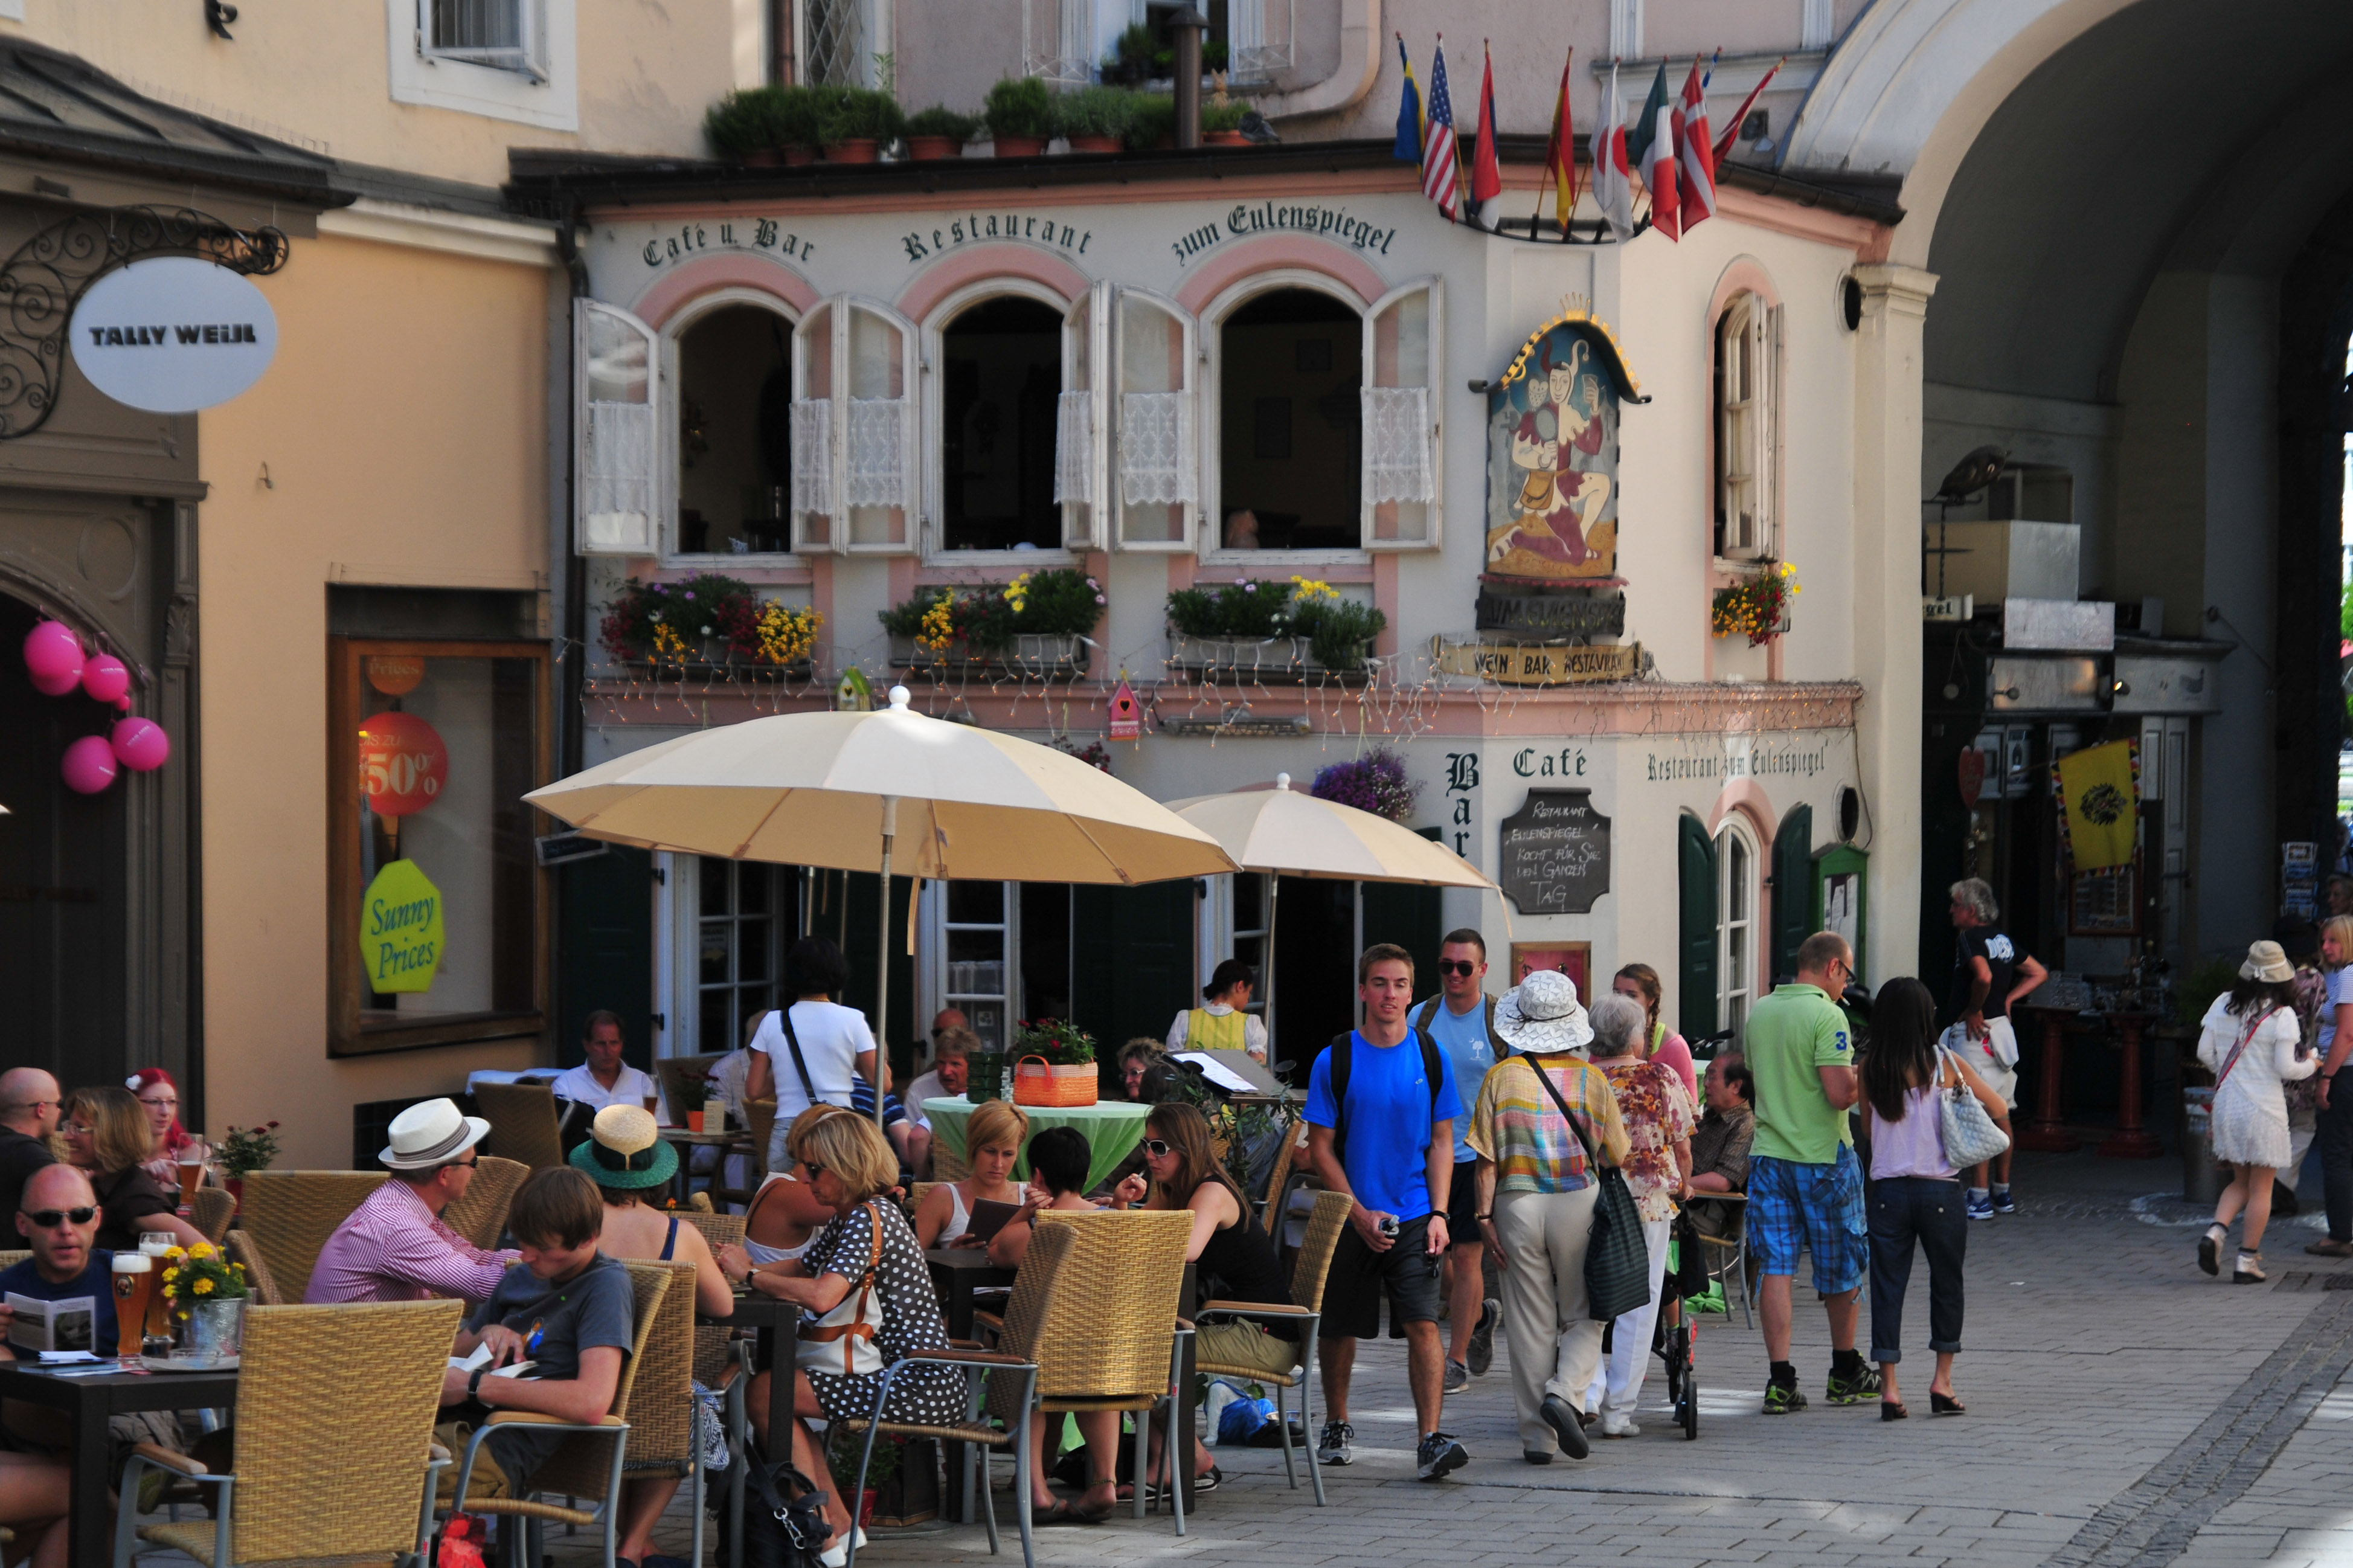
crowd, nikon, tourism, festival, salzburg, d300, salisburgo